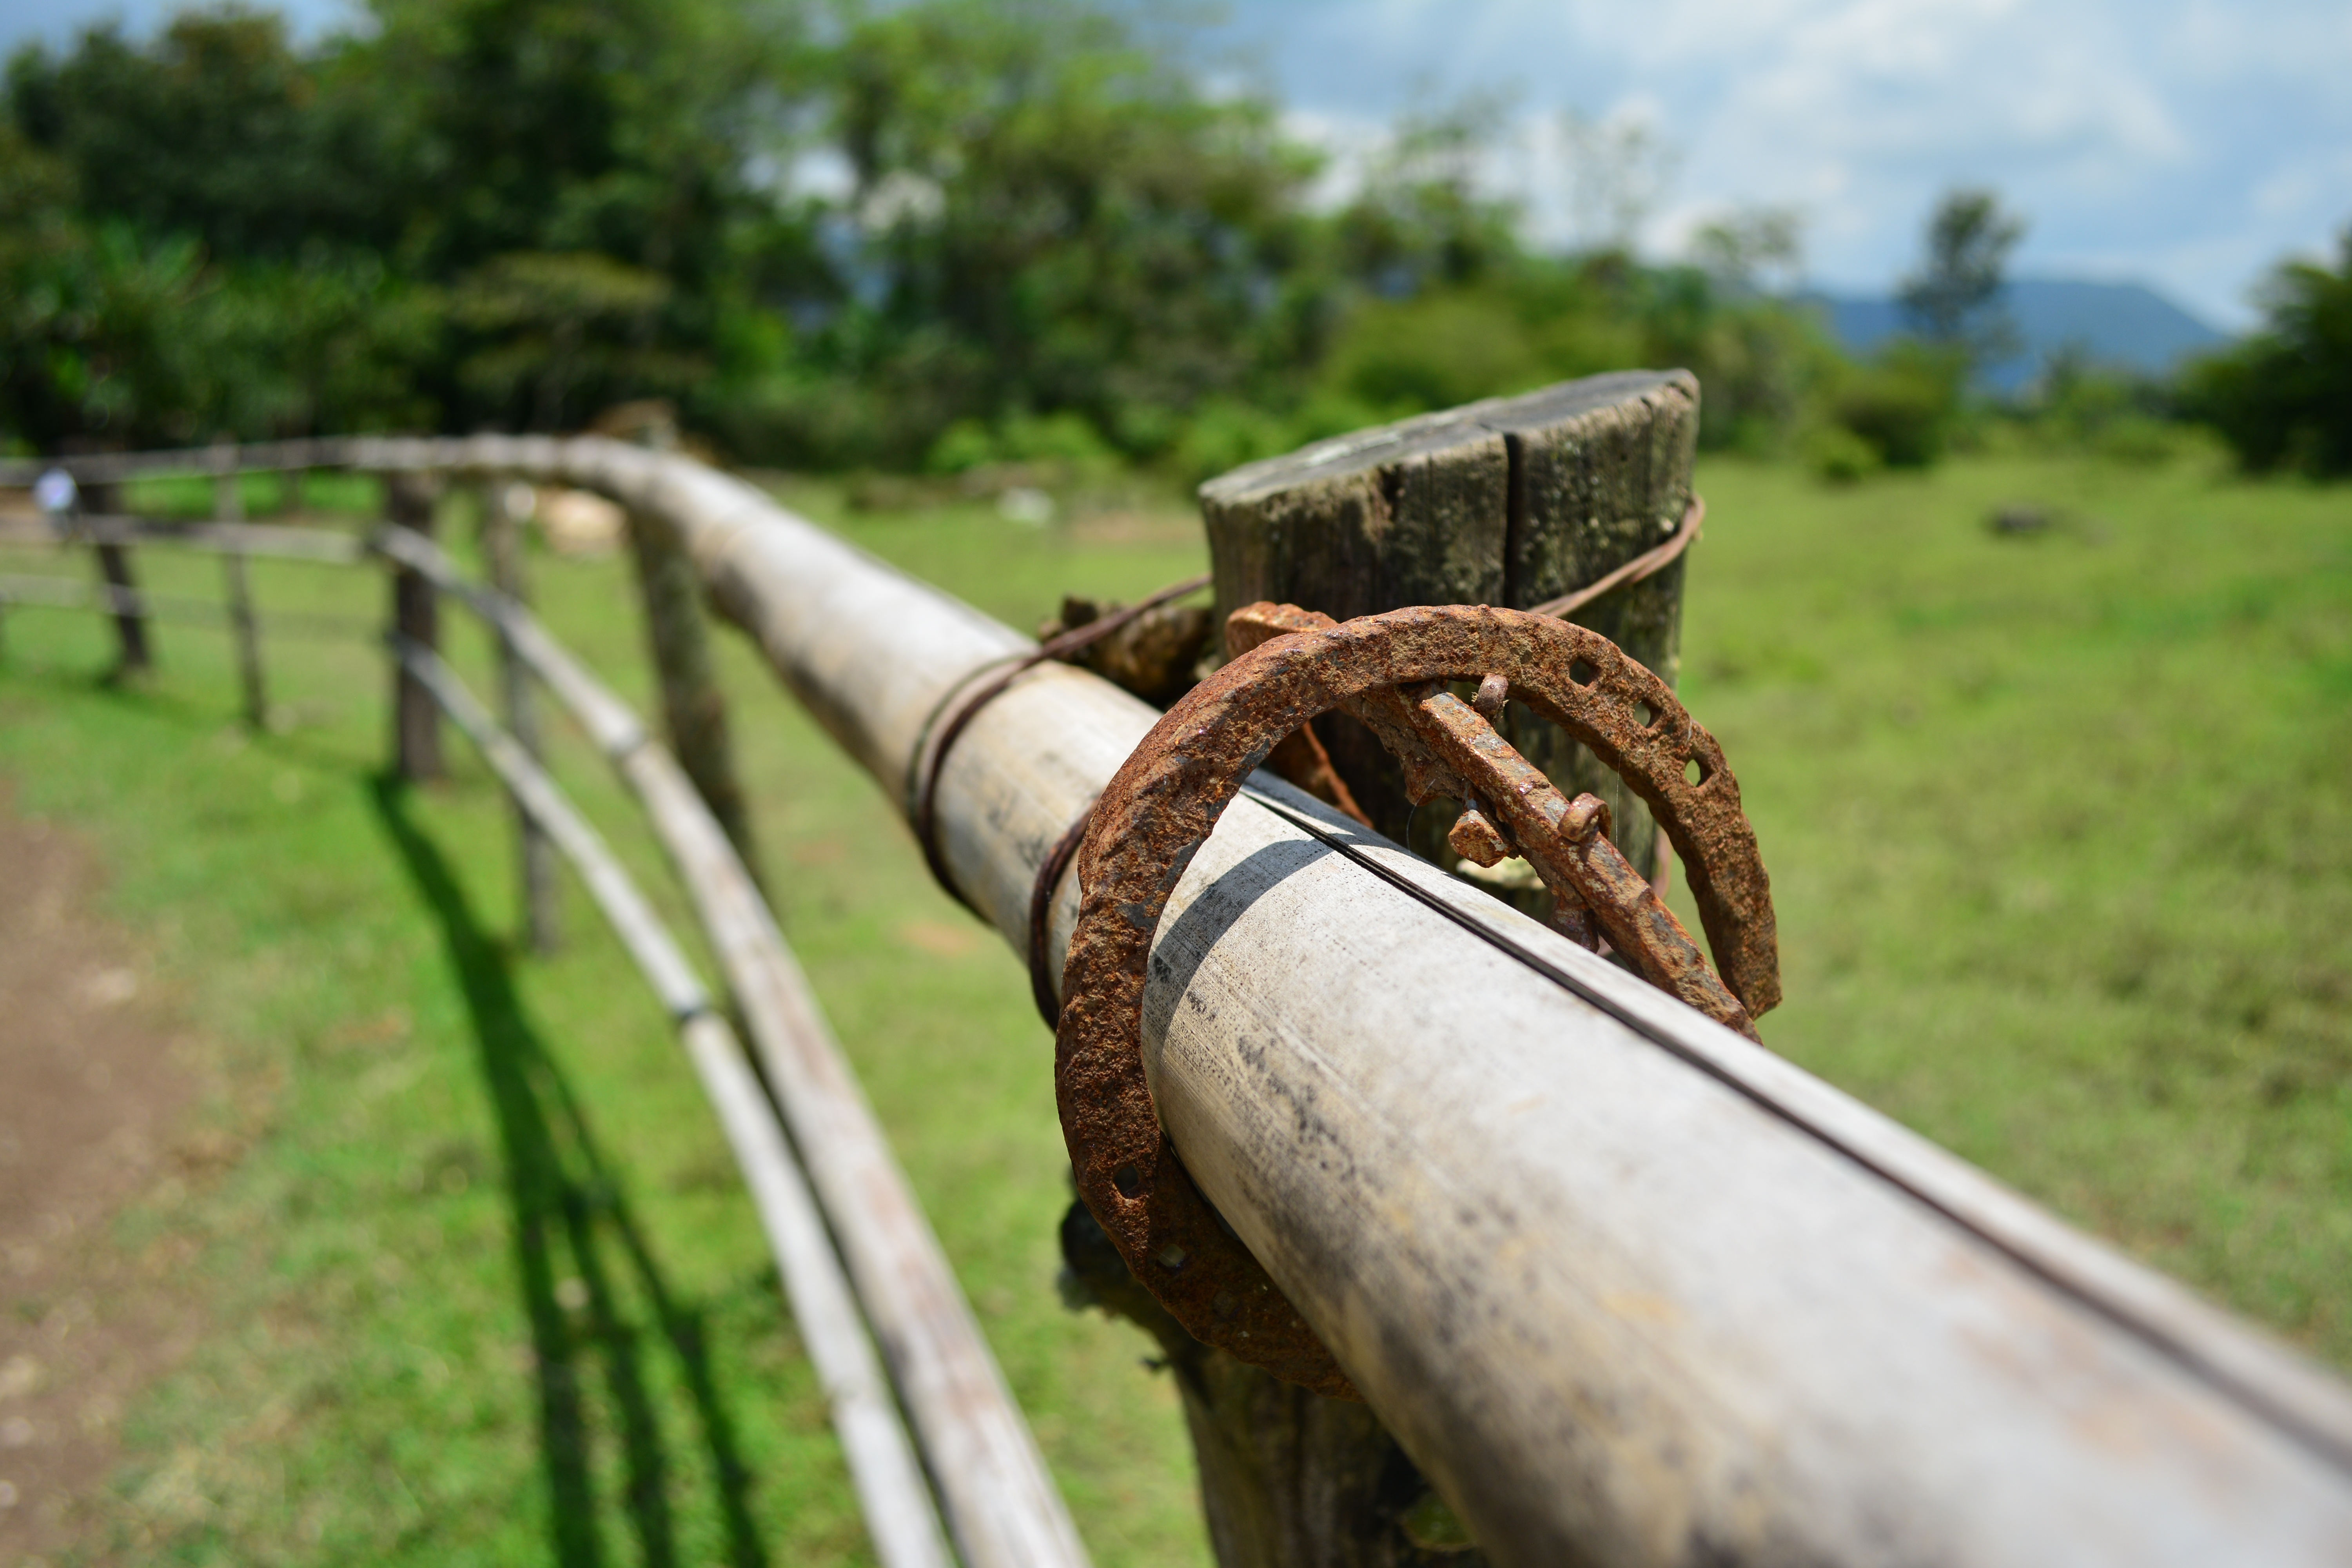
tree, grass, fence, wood, sun, farm, ring, green, vehicle, crop, soil, agriculture, horseshoe, rural area, man made object